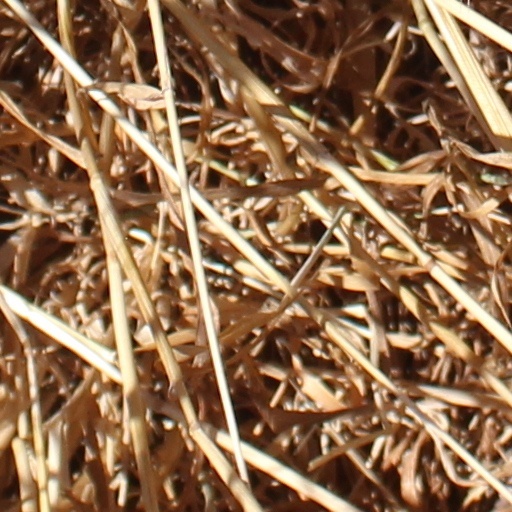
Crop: wheat